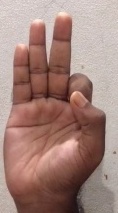
ASL sign: F